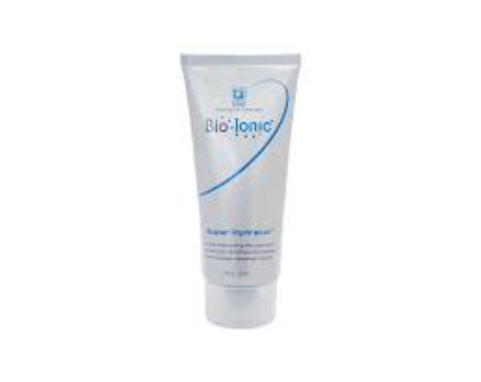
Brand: bio ionic
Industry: Necessities